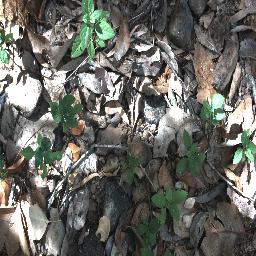
Label: negative